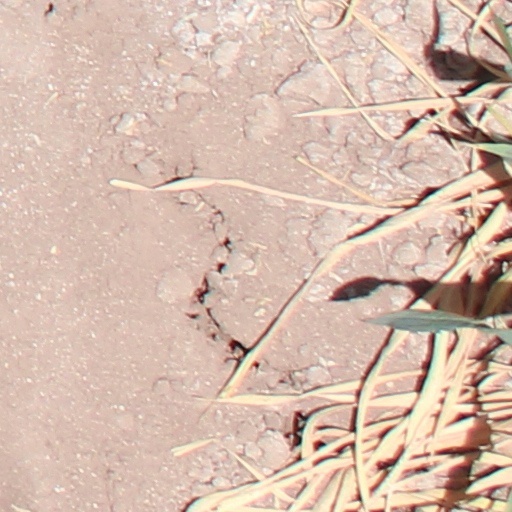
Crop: wheat